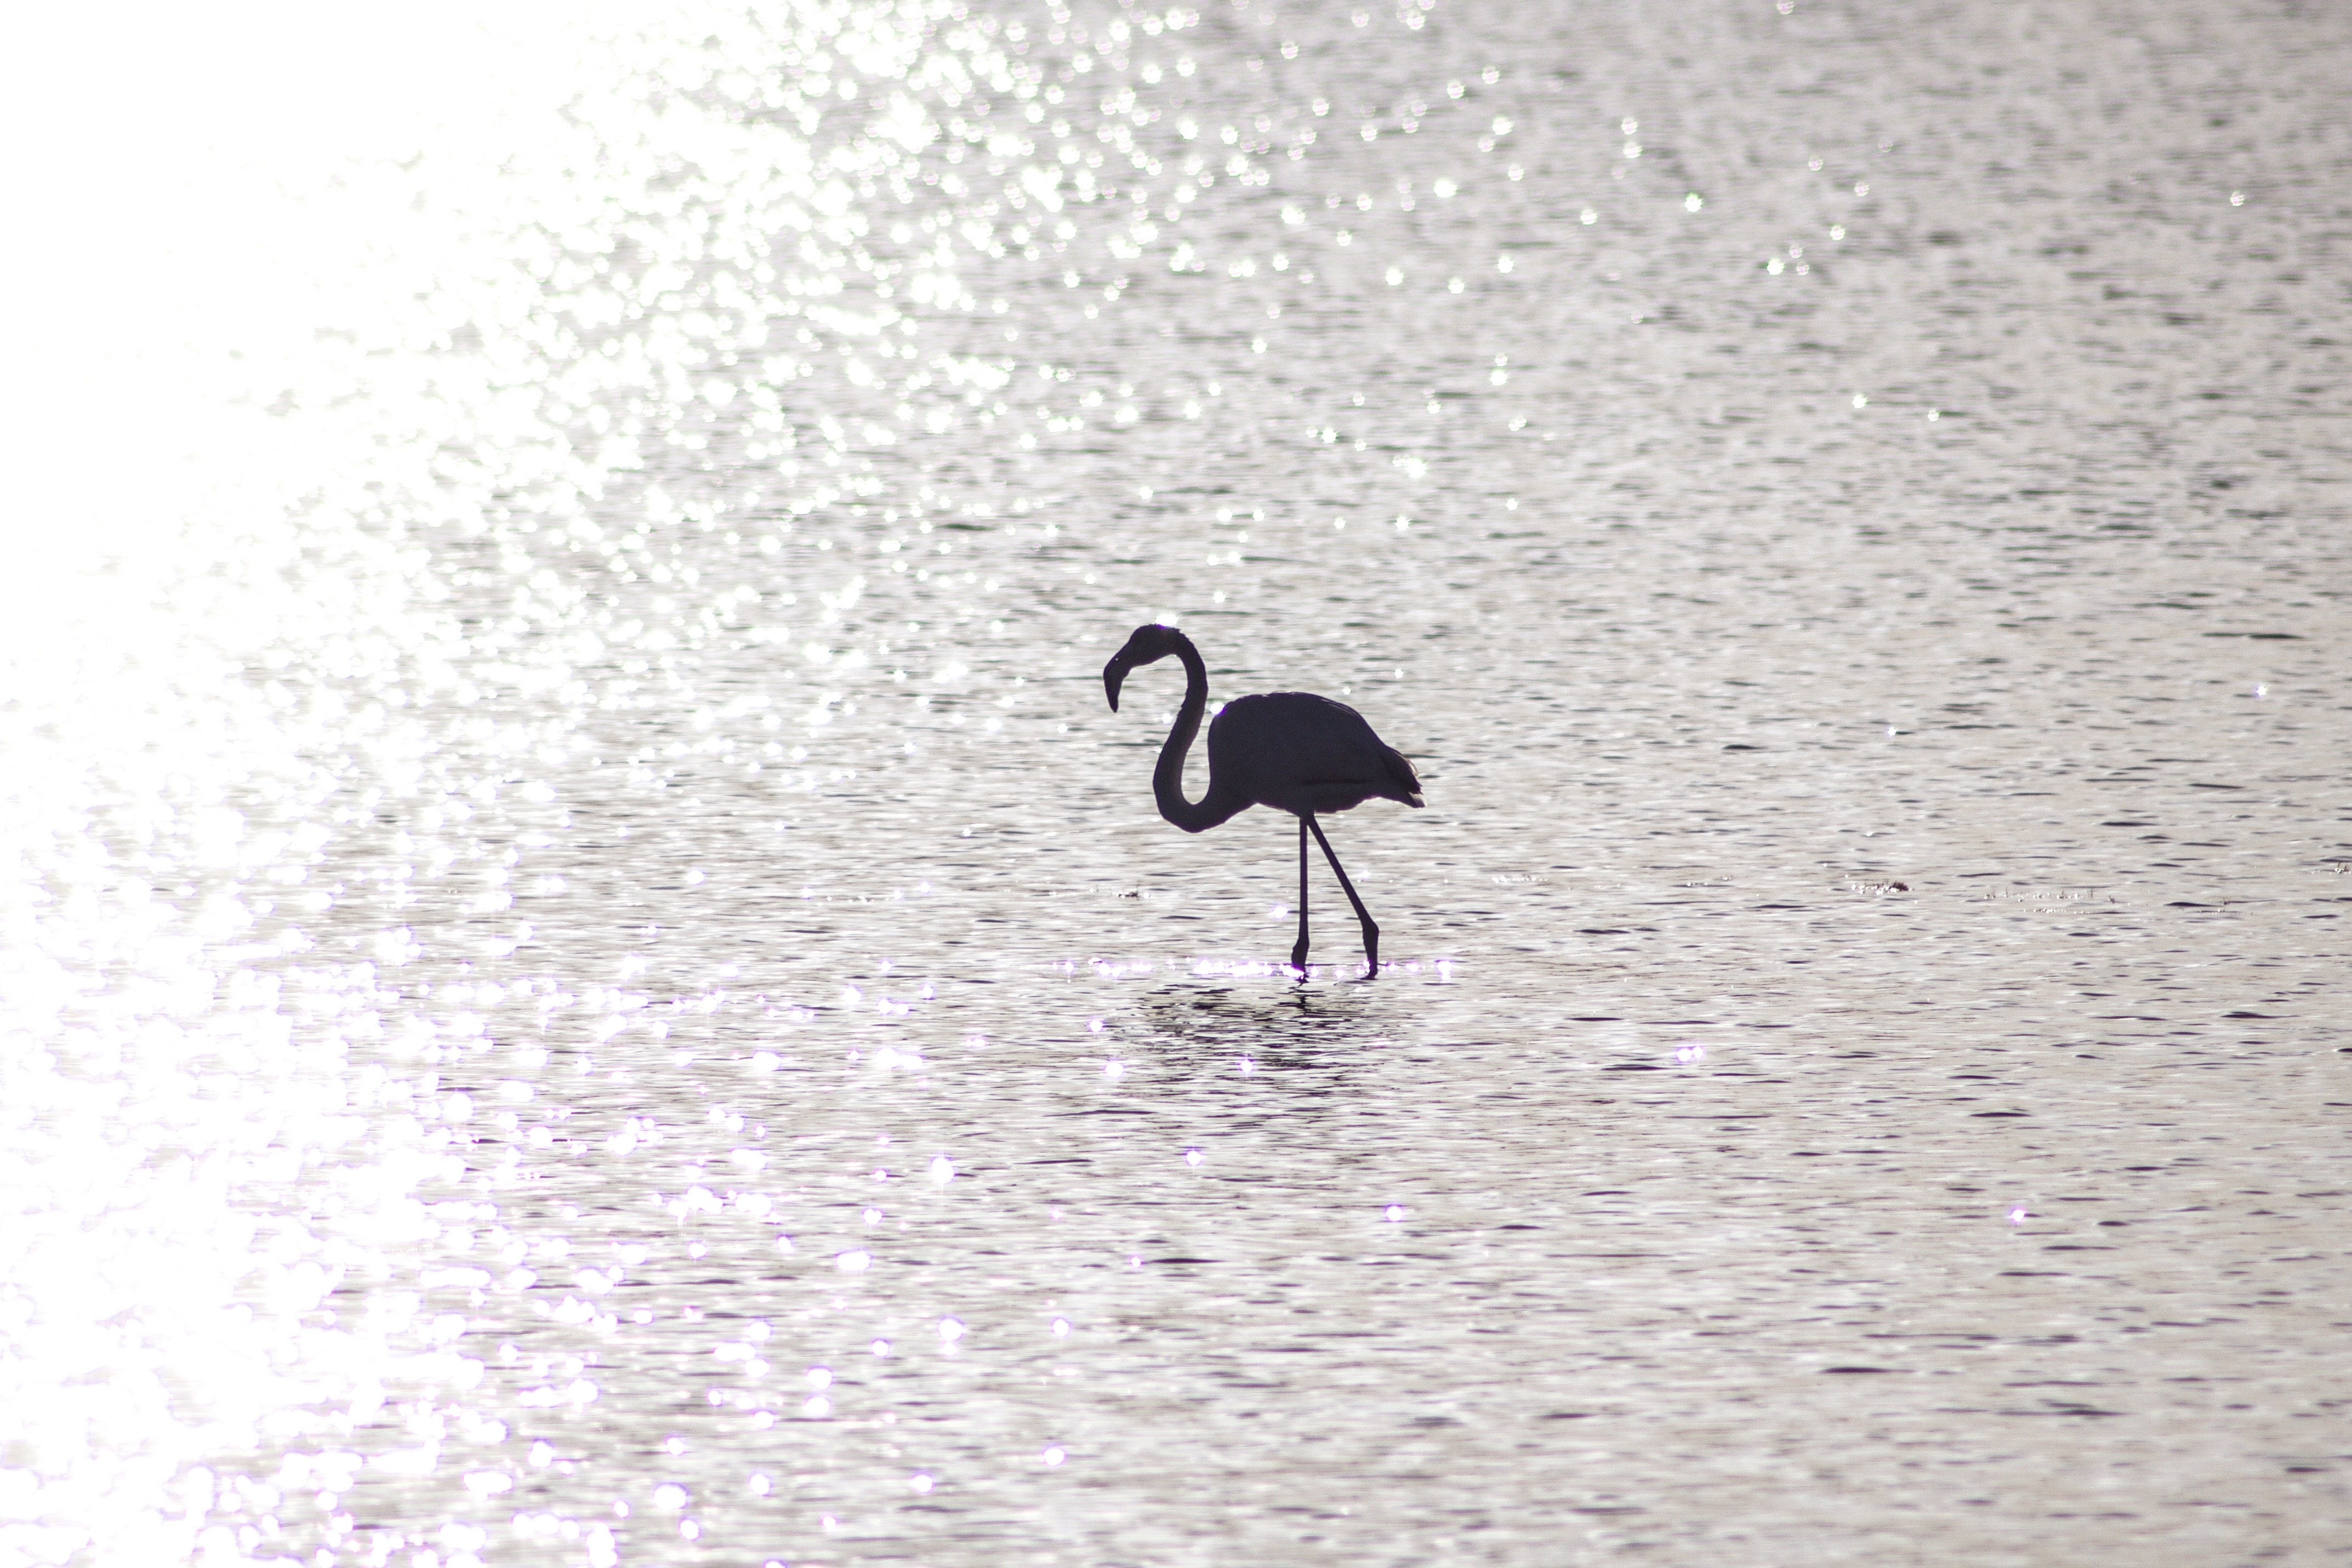
water, silhouette, bird, wing, sun, lake, alone, reflection, beak, fauna, ornithology, one, flamingo, vertebrate, water bird, shorebird